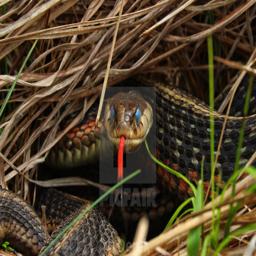
Animal: snakes